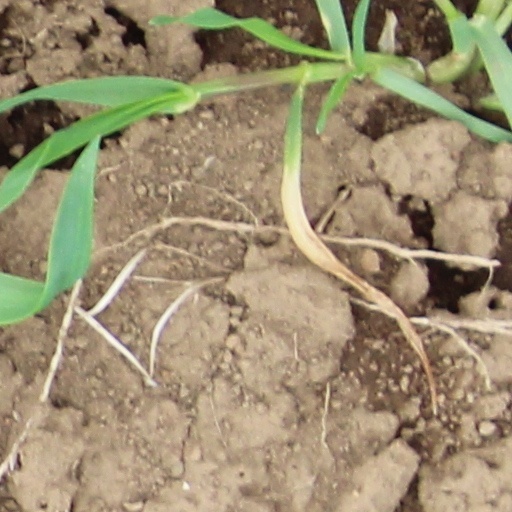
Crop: wheat